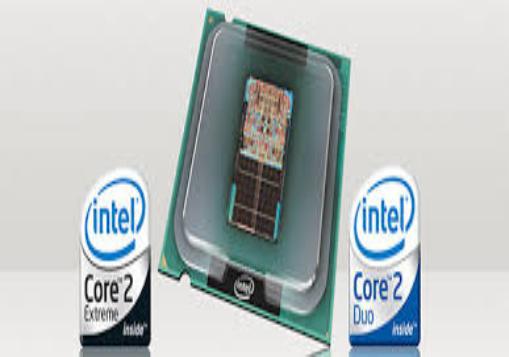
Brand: core 2 duo
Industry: Electronic